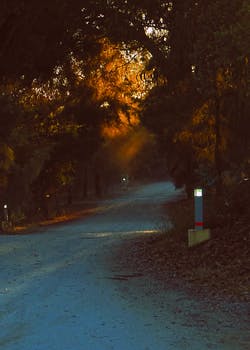
Label: No Watermark